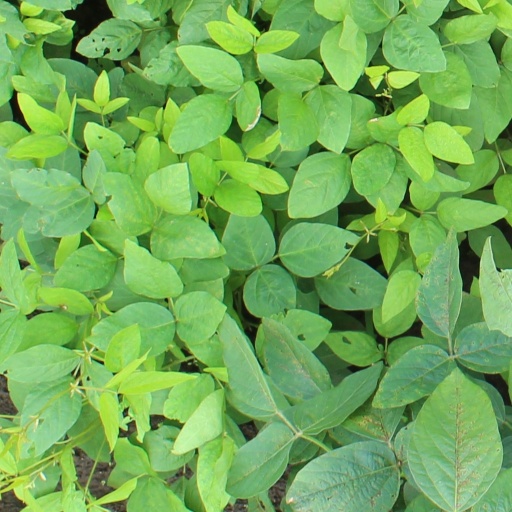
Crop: soybean